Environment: real
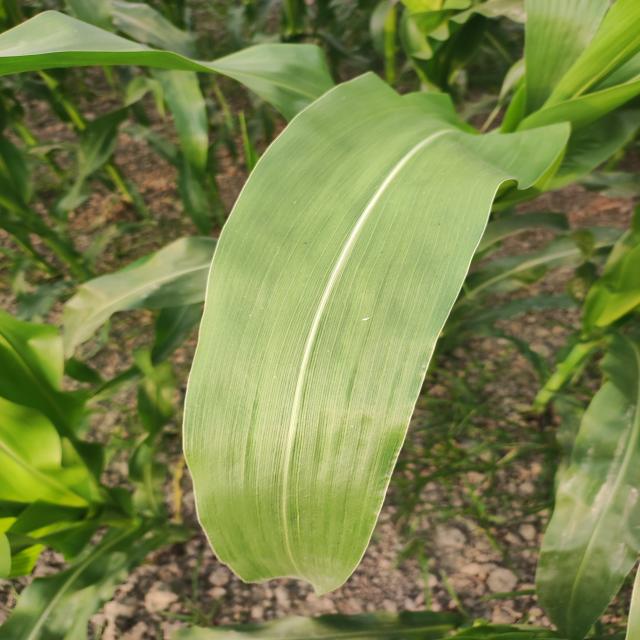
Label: healthy